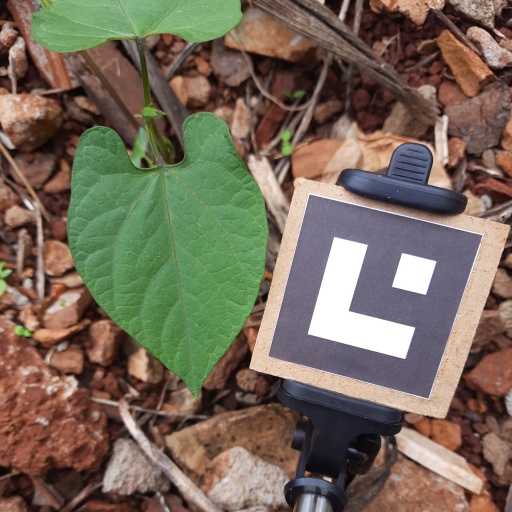
Observations: flat surface, no eating holes, under shade